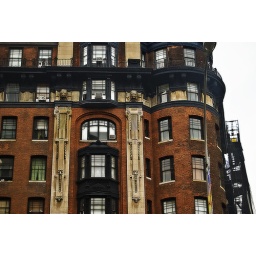
Our room at the Belleclaire Hotel is in the turret just below the balcony on the 7th floor